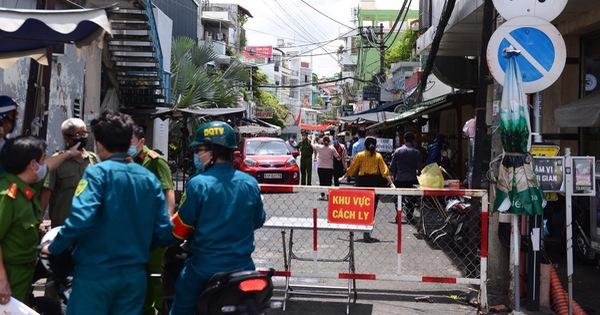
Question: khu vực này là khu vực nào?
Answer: khu vực cách ly